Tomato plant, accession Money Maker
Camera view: horizontal (90 deg, fisheye); turntable rotation: 300 degrees
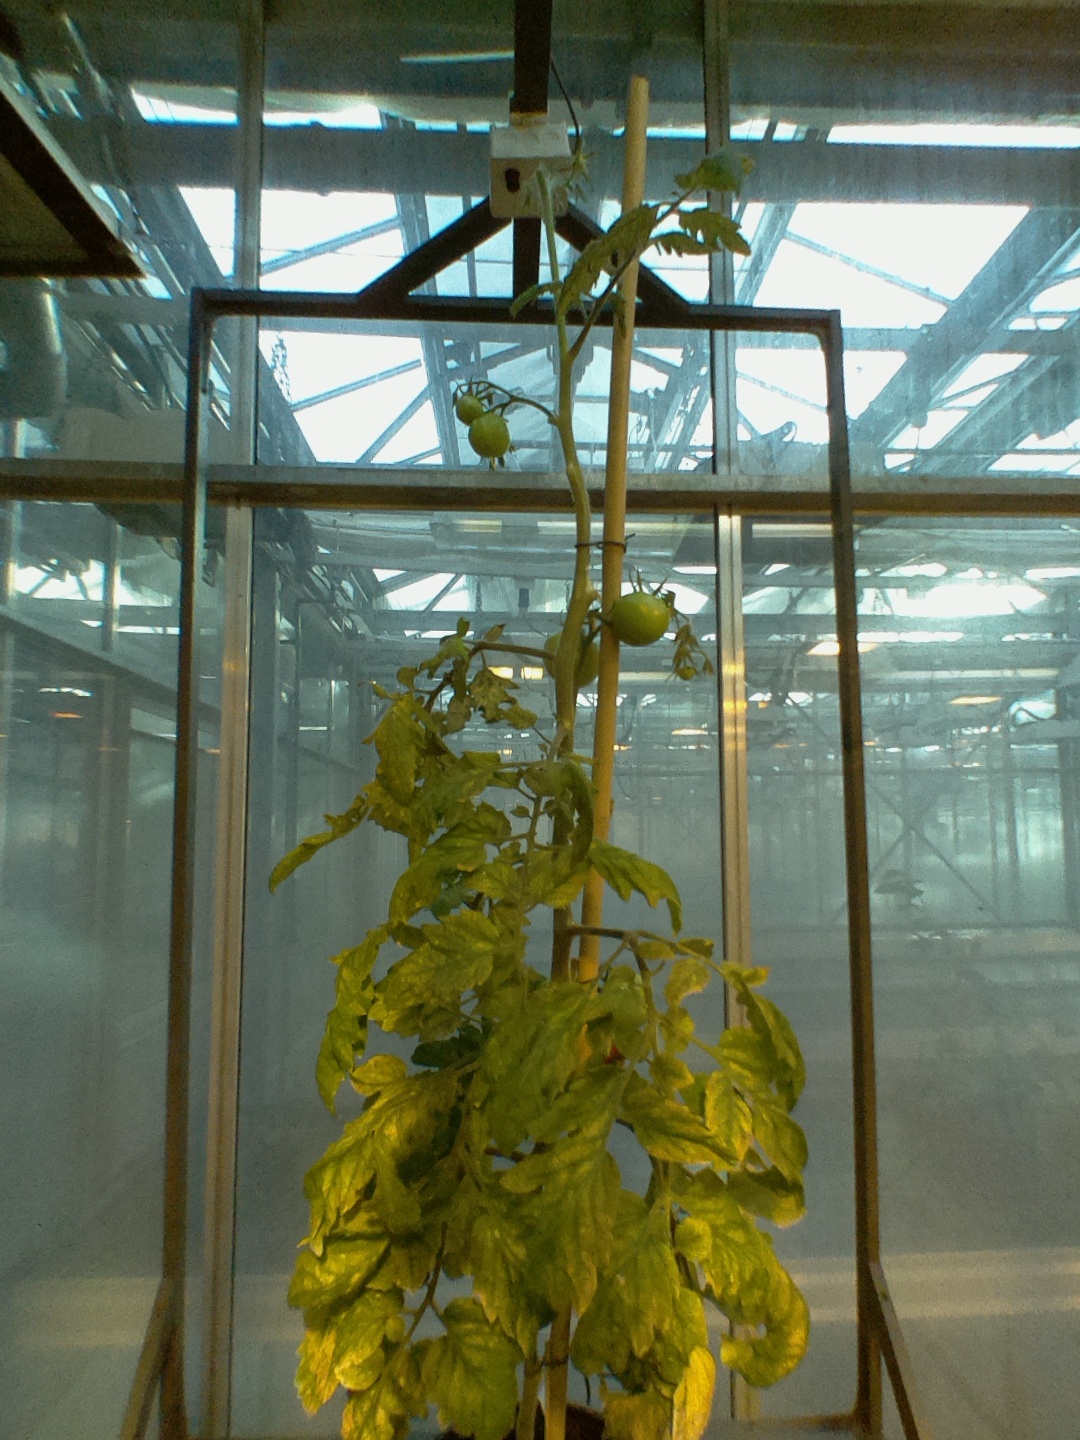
BBCH growth stage 81: 10%-20% of fruits show typical fully ripe color